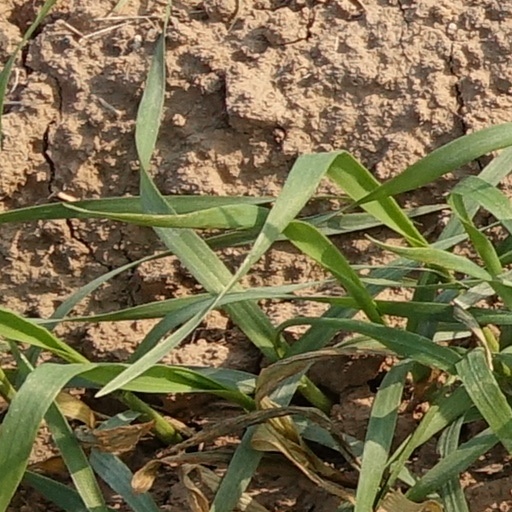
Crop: wheat